Me and My Drummer

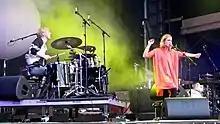

Charlotte Brandi and Matze Pröllochs met in Tübingen, Germany. Both worked in a theatre as stage musicians and their musical inspirations brought them together.